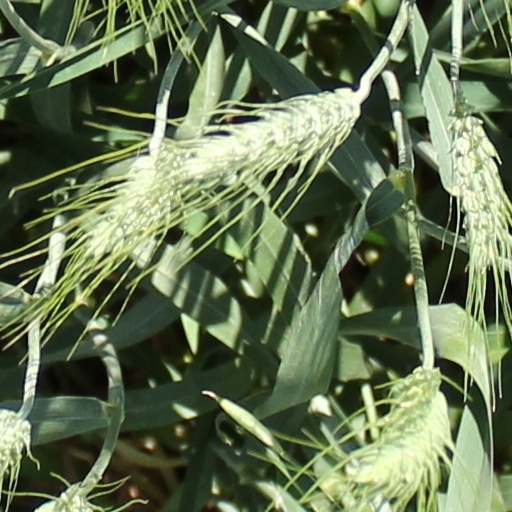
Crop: wheat